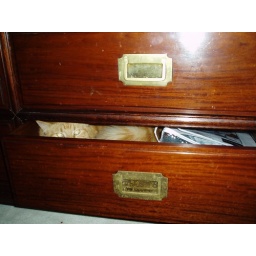
cat in a drawer